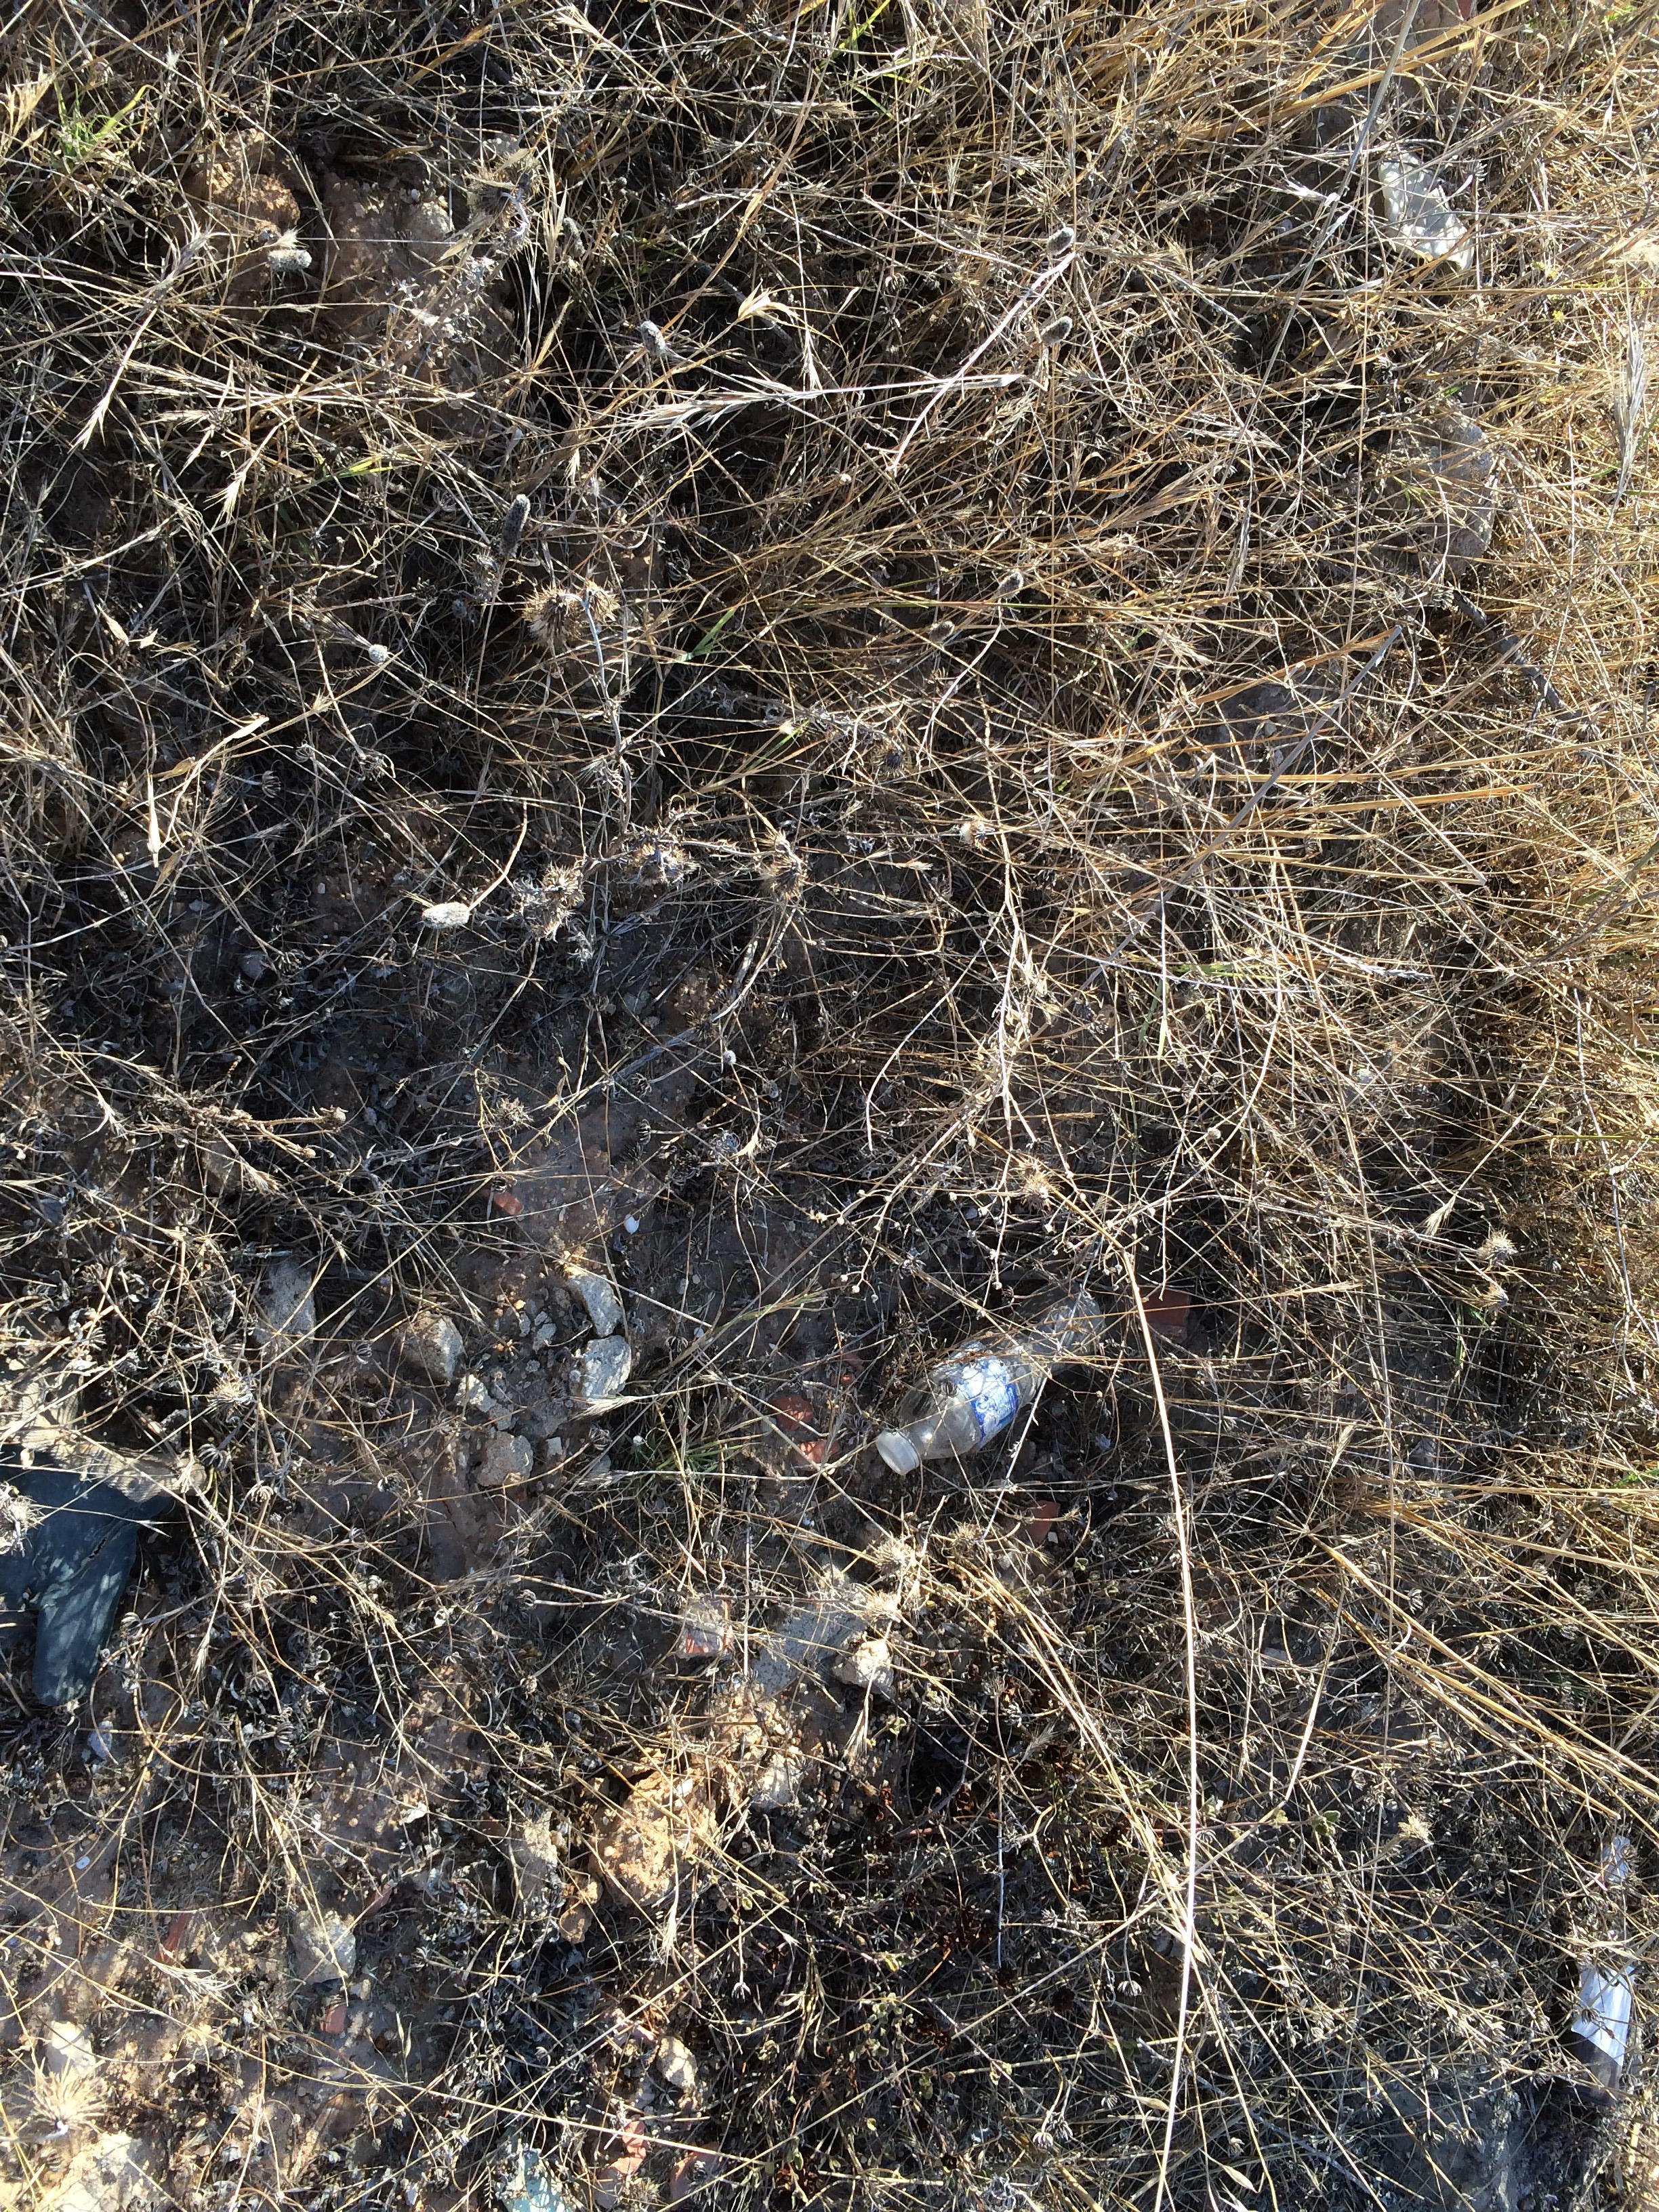
Object: Clear plastic bottle (Bottle)

Object: Plastic bottle cap (Bottle cap)

Object: Glass bottle (Bottle)

Object: Unlabeled litter (Unlabeled litter)